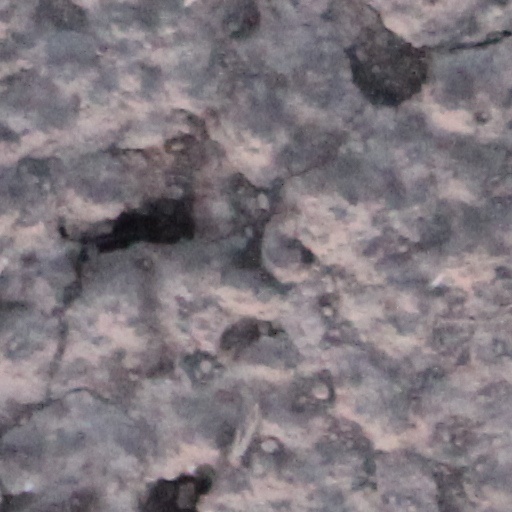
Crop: wheat